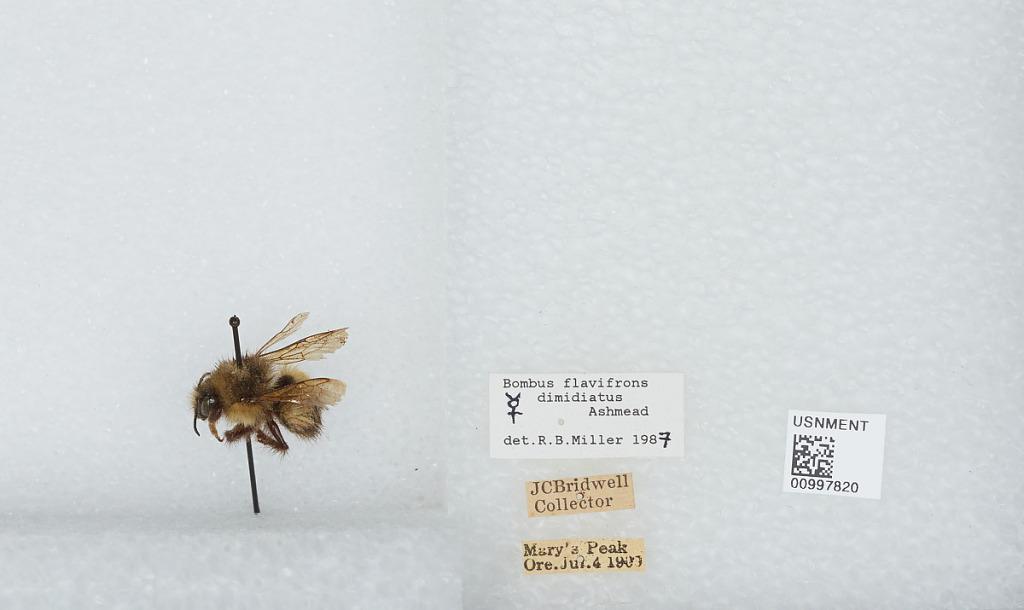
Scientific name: Bombus (Pyrobombus) flavifrons Cresson
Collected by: J. Bridwell
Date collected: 1909-7-4
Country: United States
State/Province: Oregon
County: Benton
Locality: Marys Peak
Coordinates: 44.5044, -123.552
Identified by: Miller, R. B.